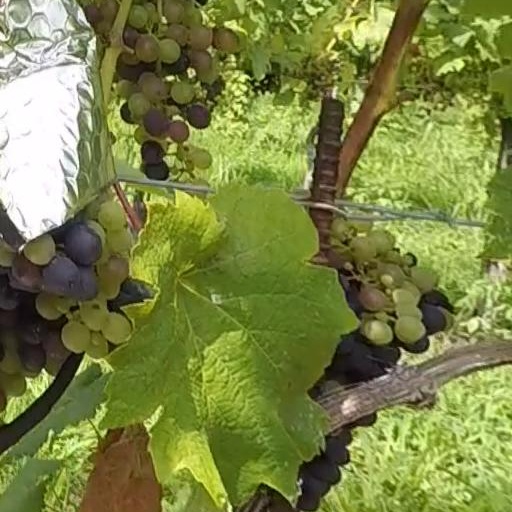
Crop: grape